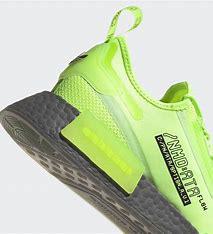
Brand: Adidas
Model: NMD_R1 Spectoo